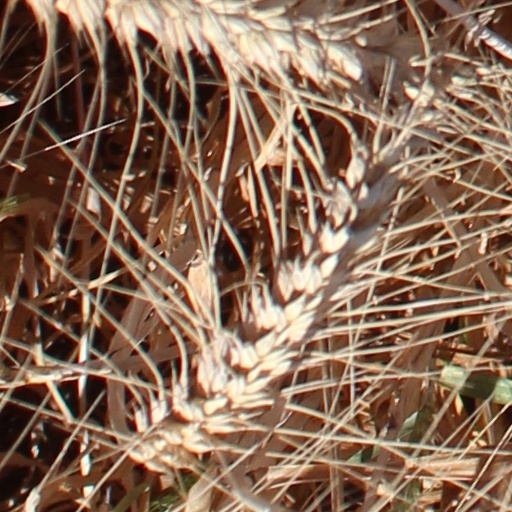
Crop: wheat